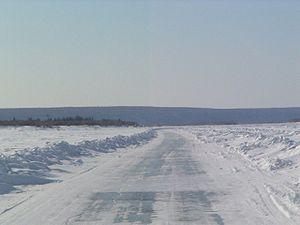
Iakoutsk ou Yakoutsk, est une ville de Russie, en Sibérie centrale. La ville, incluse dans la région économique d'Extrême-Orient, est la capitale de la république de Sakha. Sa population s'élève à 307 911 habitants en 2017.